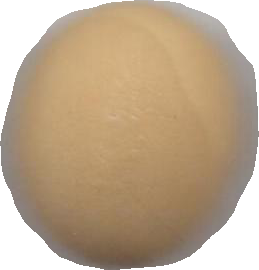
Variety: Dega